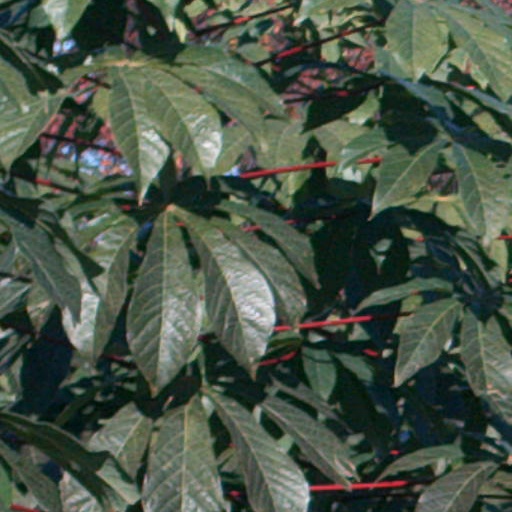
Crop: cassava